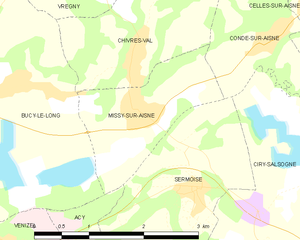
Carte des communes françaises: Missy-sur-Aisne